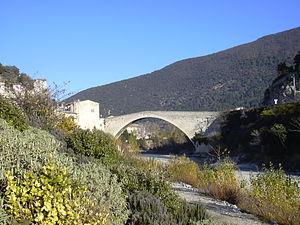
Le pont roman de Nyons.
Nyons est une commune française, sous-préfecture du département de la Drôme en région Auvergne-Rhône-Alpes. La commune fait partie du Parc naturel régional des Baronnies provençales créé en 2015.